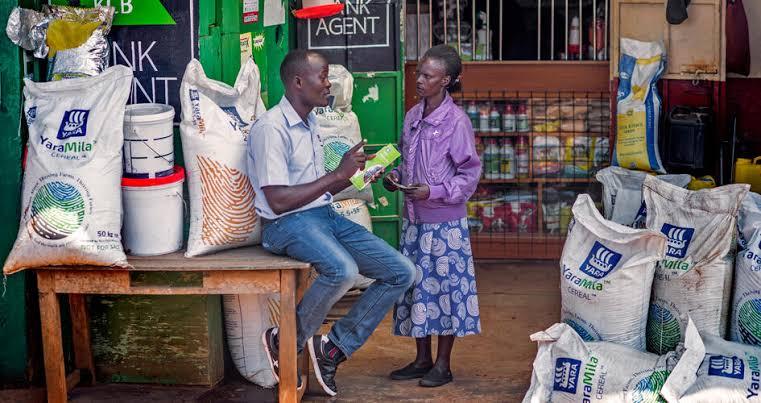
Watu wawili walio nje ya chumba mfano wa duka lililo na vifungashio vilivyowekwa ndani na nje vya aina tofauti tofauti ikiashiria ni eneo la duka litumikalo kwa ajili ya uuzaji wa pembejeo za kilimo na dawa za mifugo.